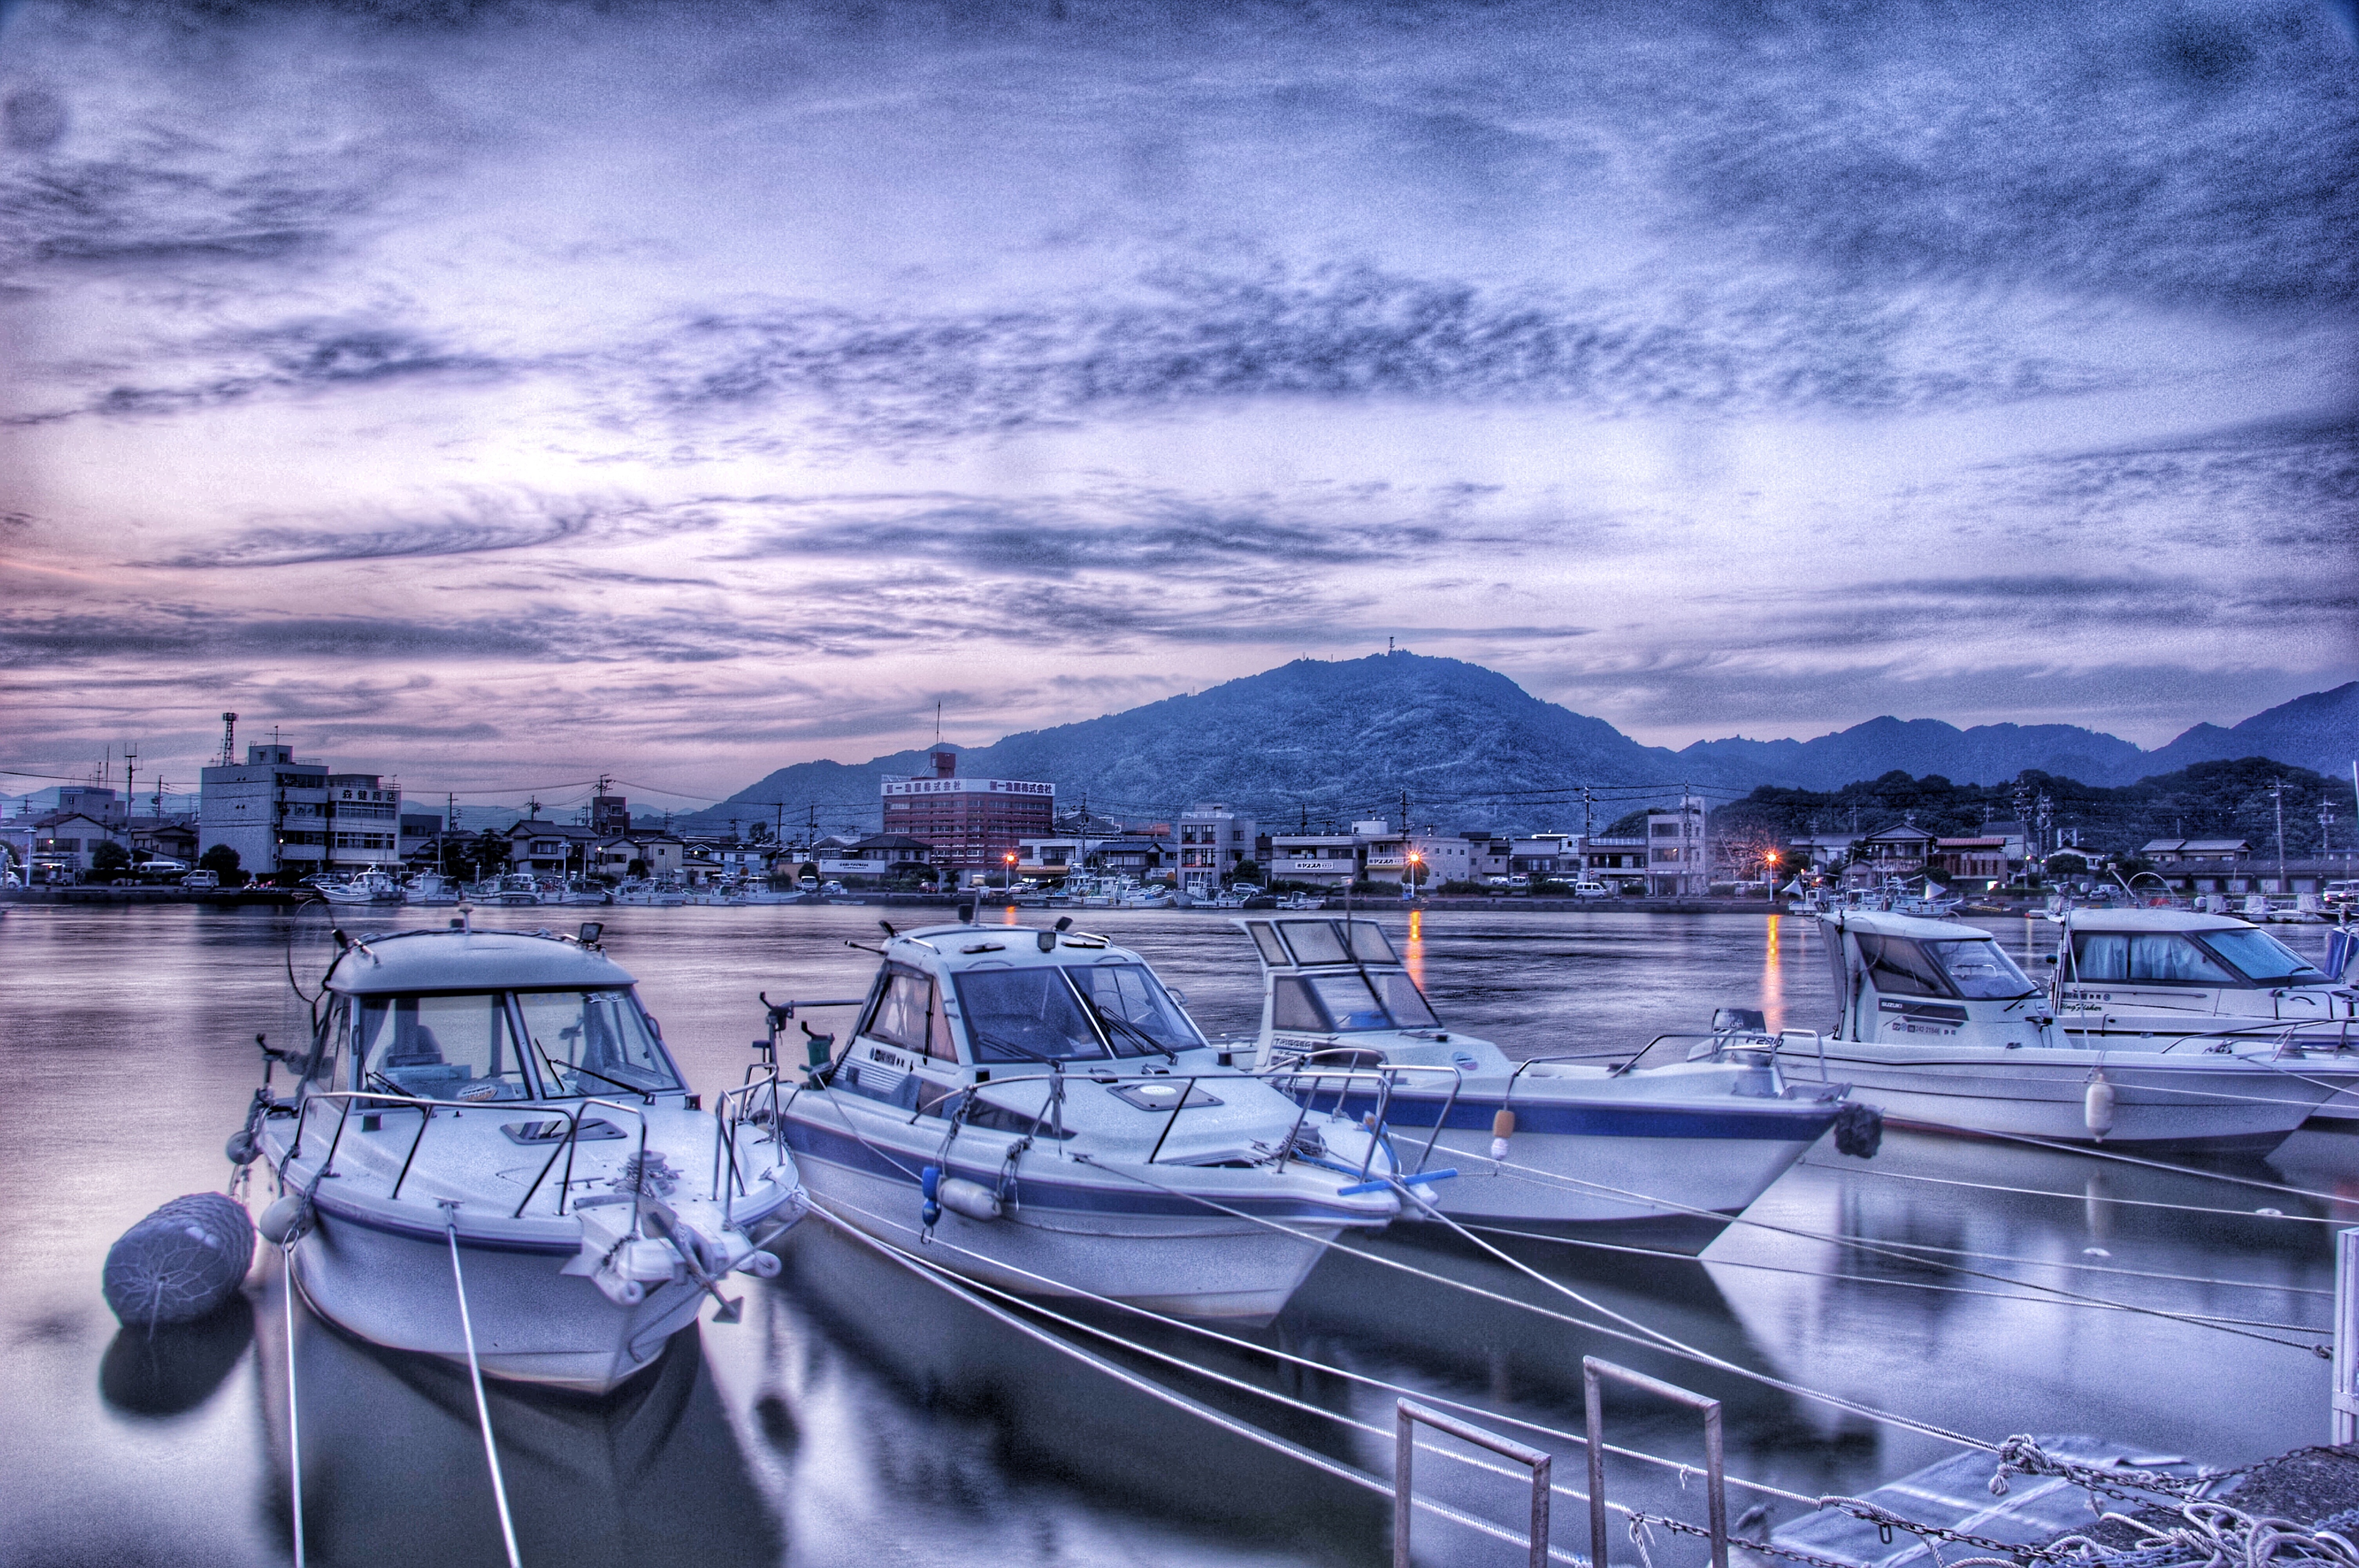
landscape, sea, nature, mountain, snow, winter, dock, cloud, boat, cityscape, dusk, evening, green, reflection, vehicle, yacht, natural, shadow, harbor, marina, port, tourism, japan, watercraft